Rajdhani Express (film)

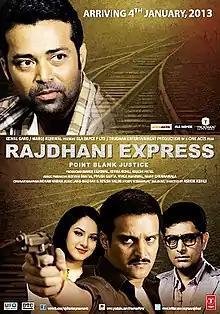
Theatrical release poster

Rajdhani Express is an Indian Hindi-language film directed by Ashok Kohli. Produced by CineActs Production, Trueman Entertainment & SLA Impex Pvt Ltd, the film features tennis player Leander Paes in the lead role and marks his Bollywood debut alongside Jimmy Sheirgill, Puja Banerjee, Priyanshu Chatterjee, Gulshan Grover, Kiran Kumar, Mukesh Rishi, Sudhanshu Pandey, Sayali Bhagat, Achint Kaur and Shilpa Shukla. Paes' voice has been dubbed by actor Amitosh Nagpal.